Washington Crossing the Delaware (1851 paintings)

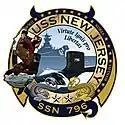
A portion of the painting is depicted on the badge of USS New Jersey (SSN-796).

"Washington Crossing the Delaware" is a 1936 sonnet by David Shulman. It refers to the scene in the painting, and is a 14-line rhyming sonnet of which every line is an anagram of the title.